Two Friends (short story)

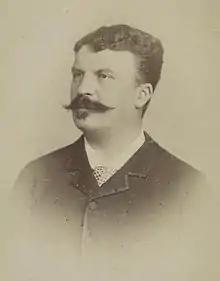
Guy de Maupassant

"Deux amis" or "Two Friends" is a short story by the French author Guy de Maupassant, published in 1883. The story is set in Paris during the Franco-Prussian War, when the city lay under siege. The story examines French bravery, German stereotypes and, unusually for Maupassant, discusses the nature and justification of war in the form of a conversation between the two protagonists.